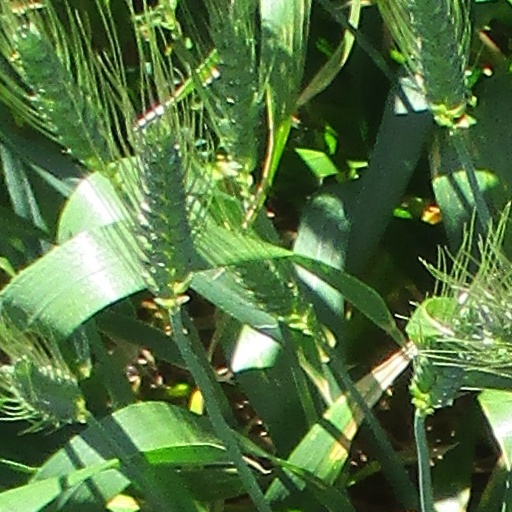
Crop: wheat